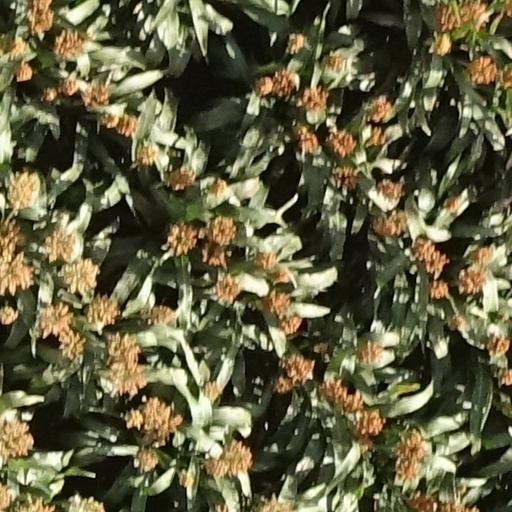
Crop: sorghum